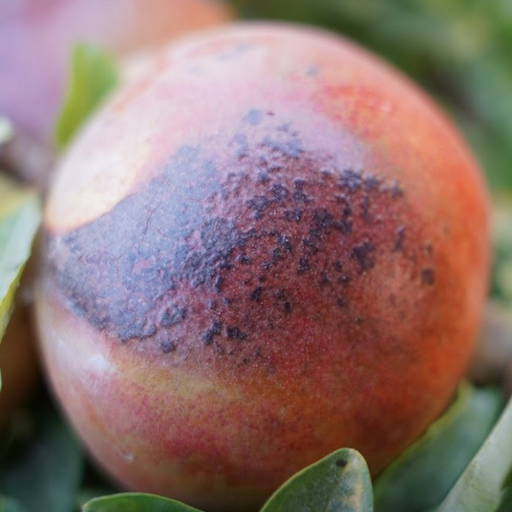
Label: Sunburn